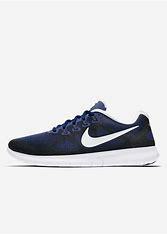
Brand: Nike
Model: Free RN 2017